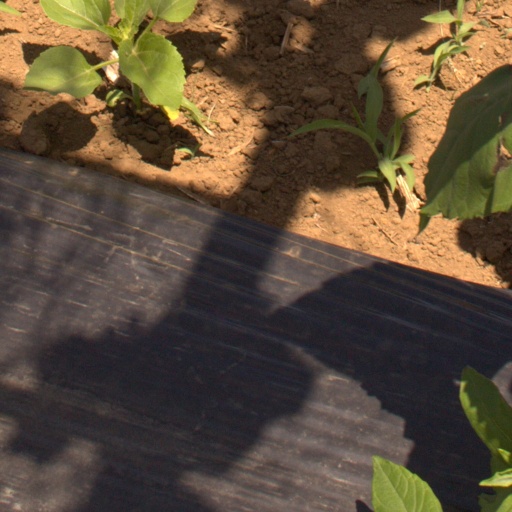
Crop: Jerusalem artichoke